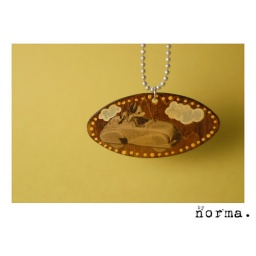
duck in car